Electric Dragon 80.000 V

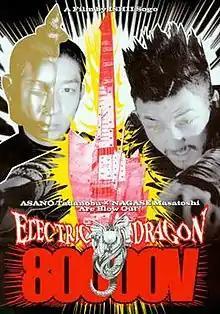

is a 2001 Japanese tokusatsu film written and directed by Gakuryū Ishii. The comic-book style story stars Tadanobu Asano and Masatoshi Nagase as electricity wielding super-heroes.